Granada Reports

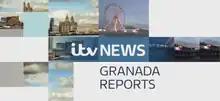

ITV News Granada Reports is a British television regional news service, produced by ITV Granada and serving the North West of England.